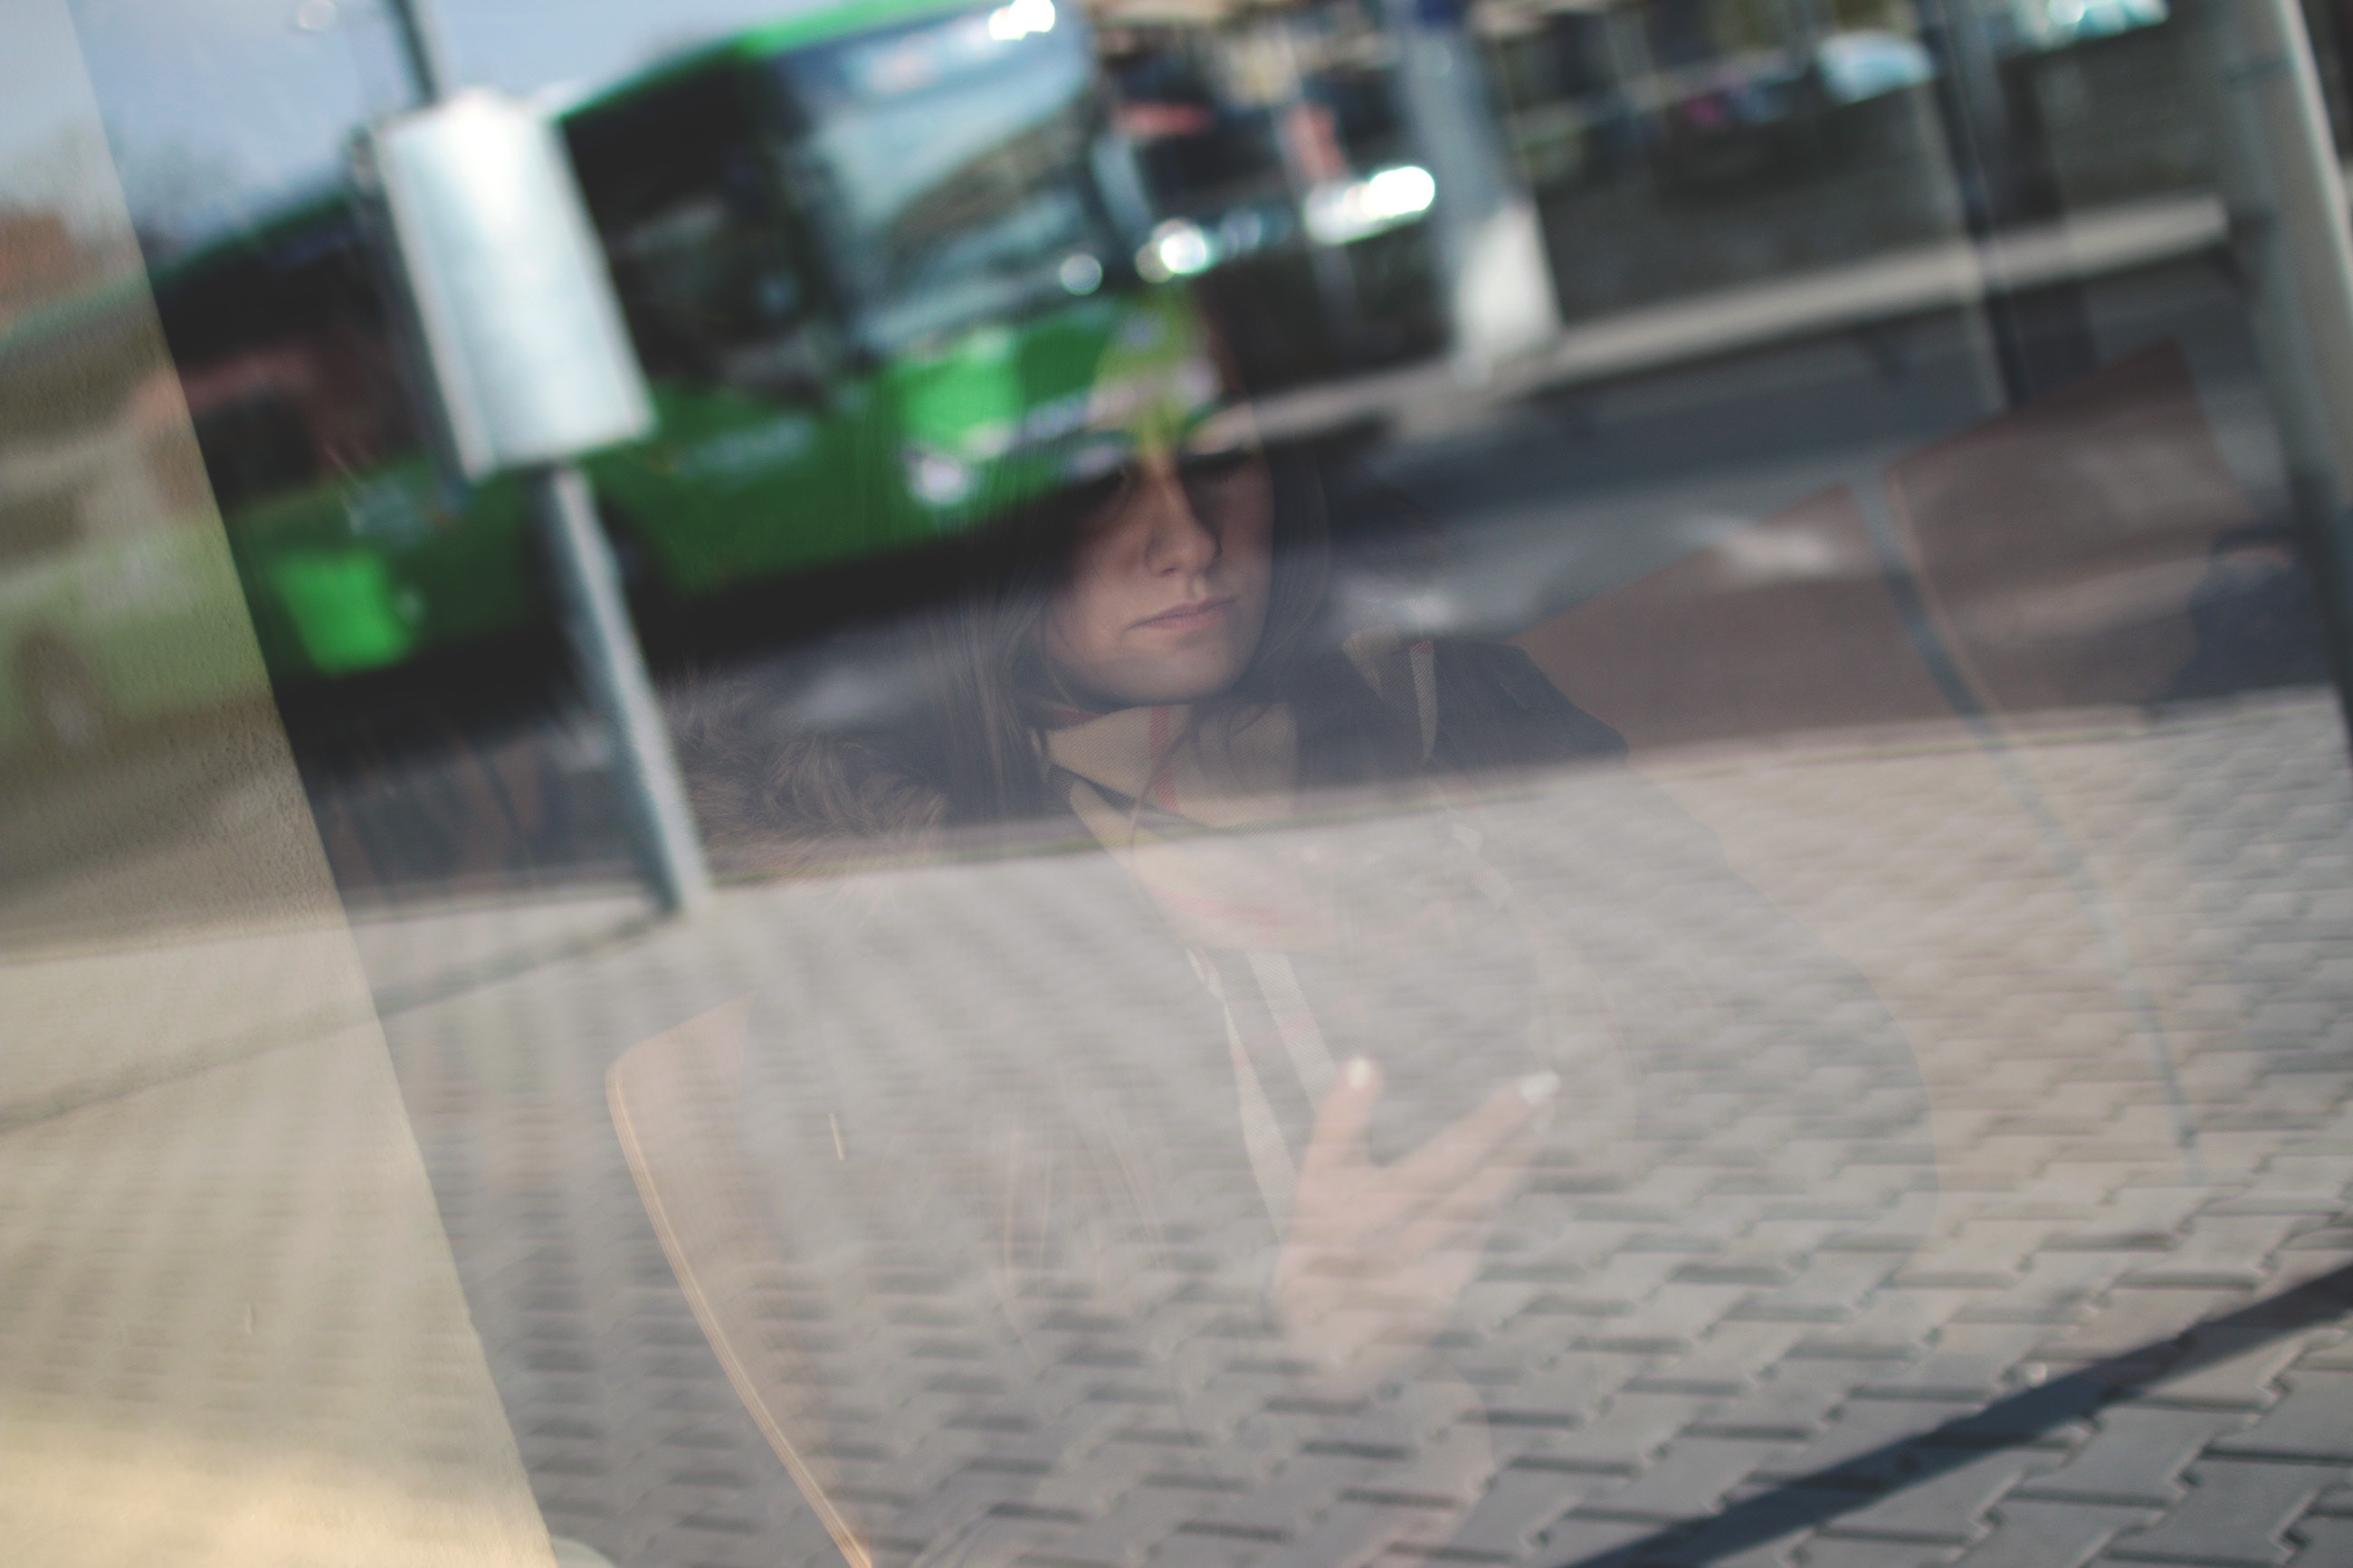
reflection, snapshot, line, infrastructure, glass, road surface, floor, road, architecture, sidewalk, photography, pedestrian, street, flooring, city, tile, window, shadow, metal